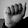
ASL letter: A